Aichi E10A

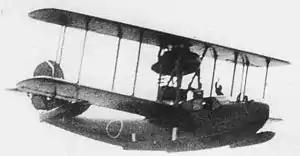

The Aichi E10A was a Japanese night reconnaissance flying boat of the 1930s. A single-engined biplane, 15 were built for the Imperial Japanese Navy as the Type 96 Night Reconnaissance Seaplane, serving from 1936 but were retired in 1941 before the Attack on Pearl Harbor.